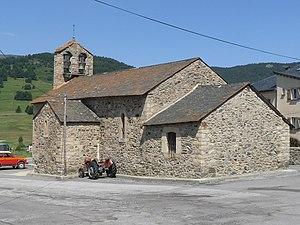
Eglise de Puyvalador, Pyrénées-Orientales, France
Puyvalador est une commune française, située dans le département des Pyrénées-Orientales en région Occitanie.